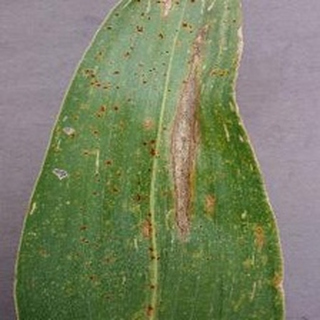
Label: corn_northern_leaf_blight